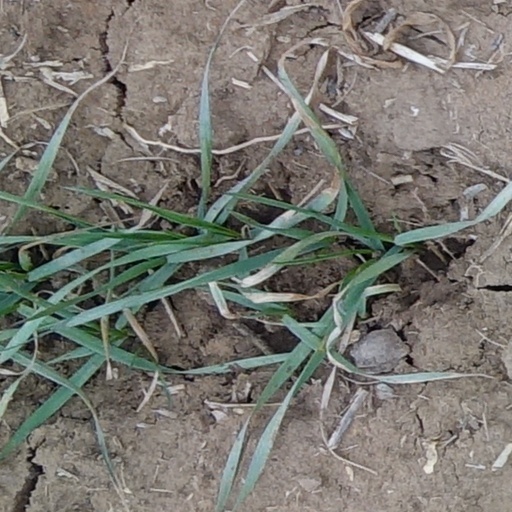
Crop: wheat